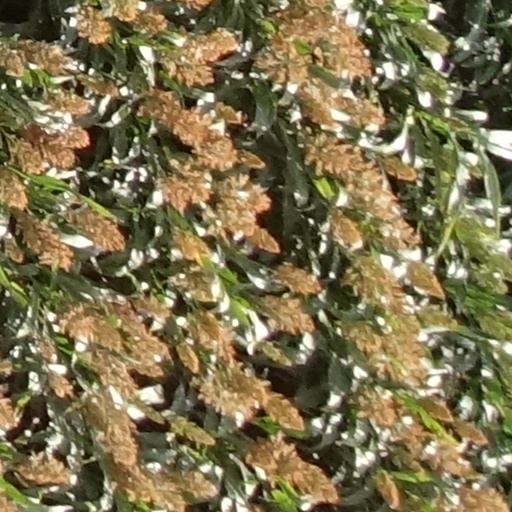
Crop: sorghum